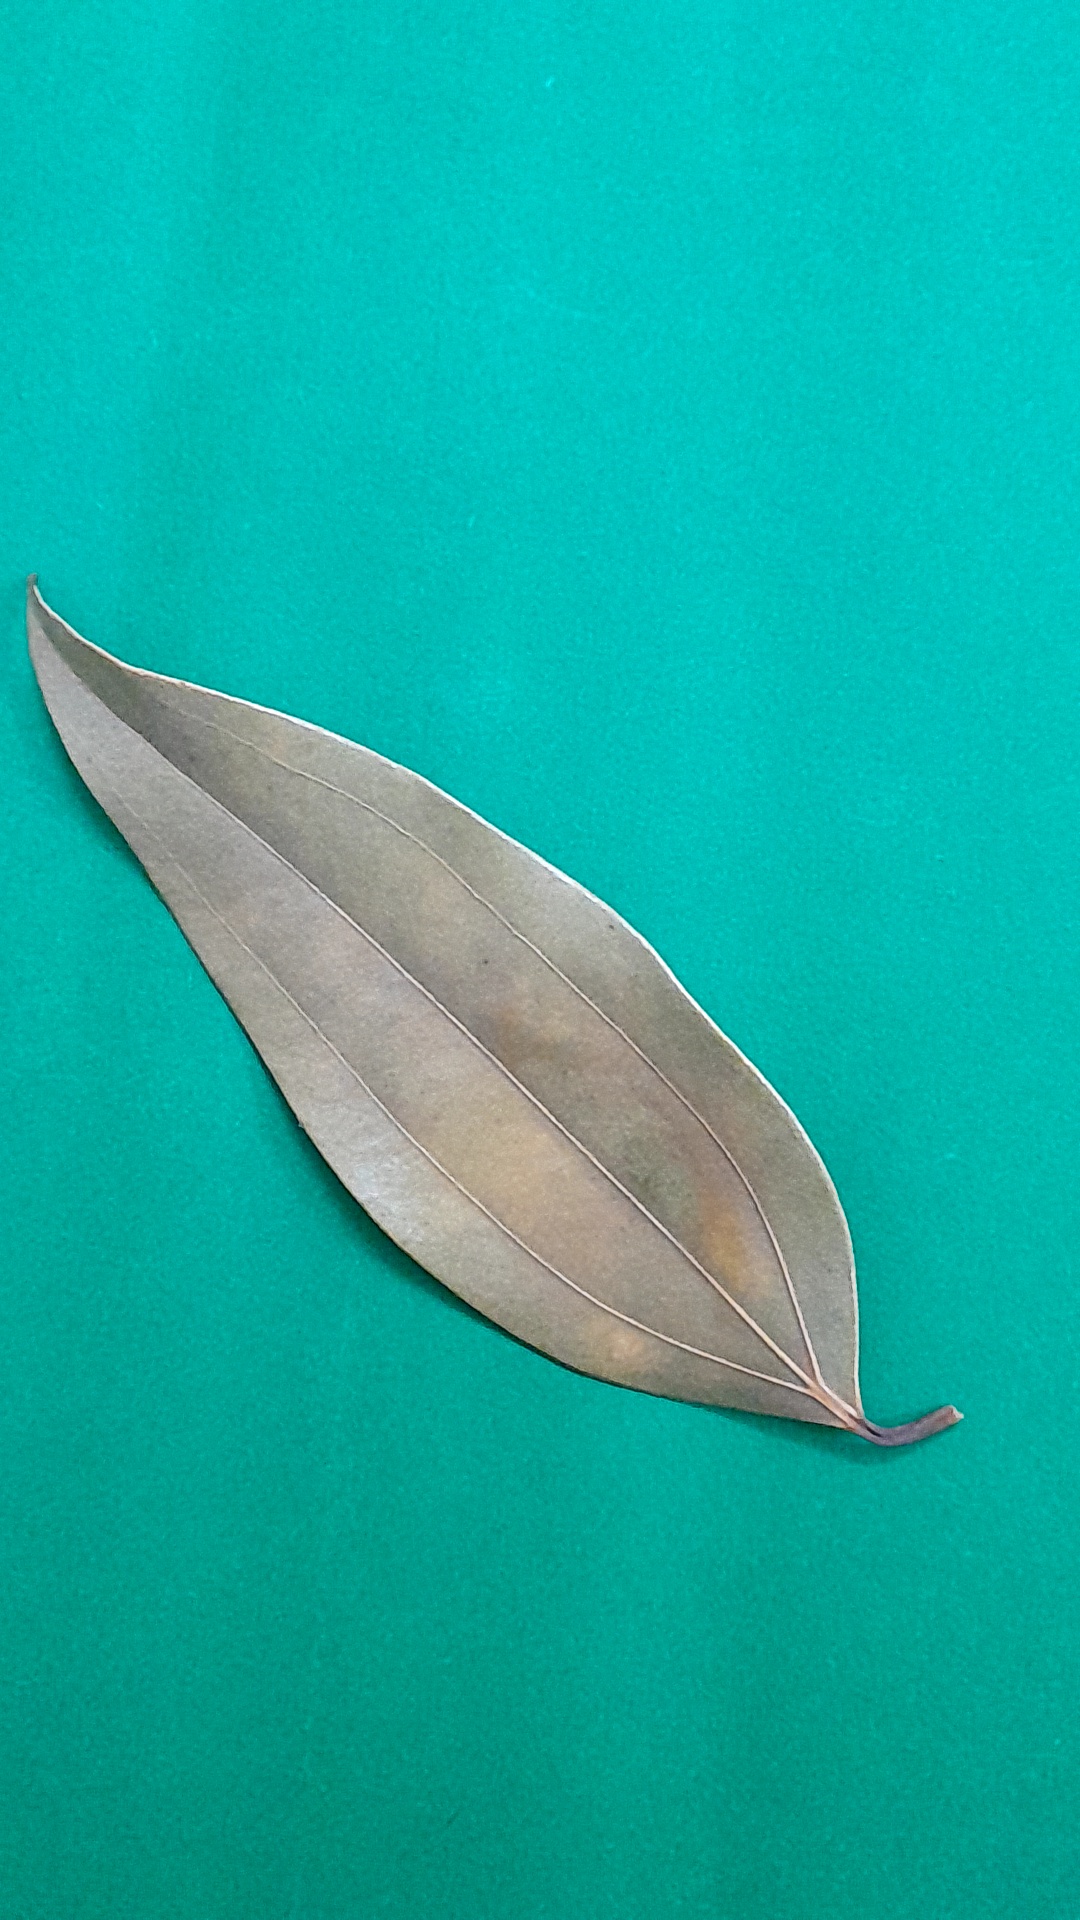
Label: Dry Leaf